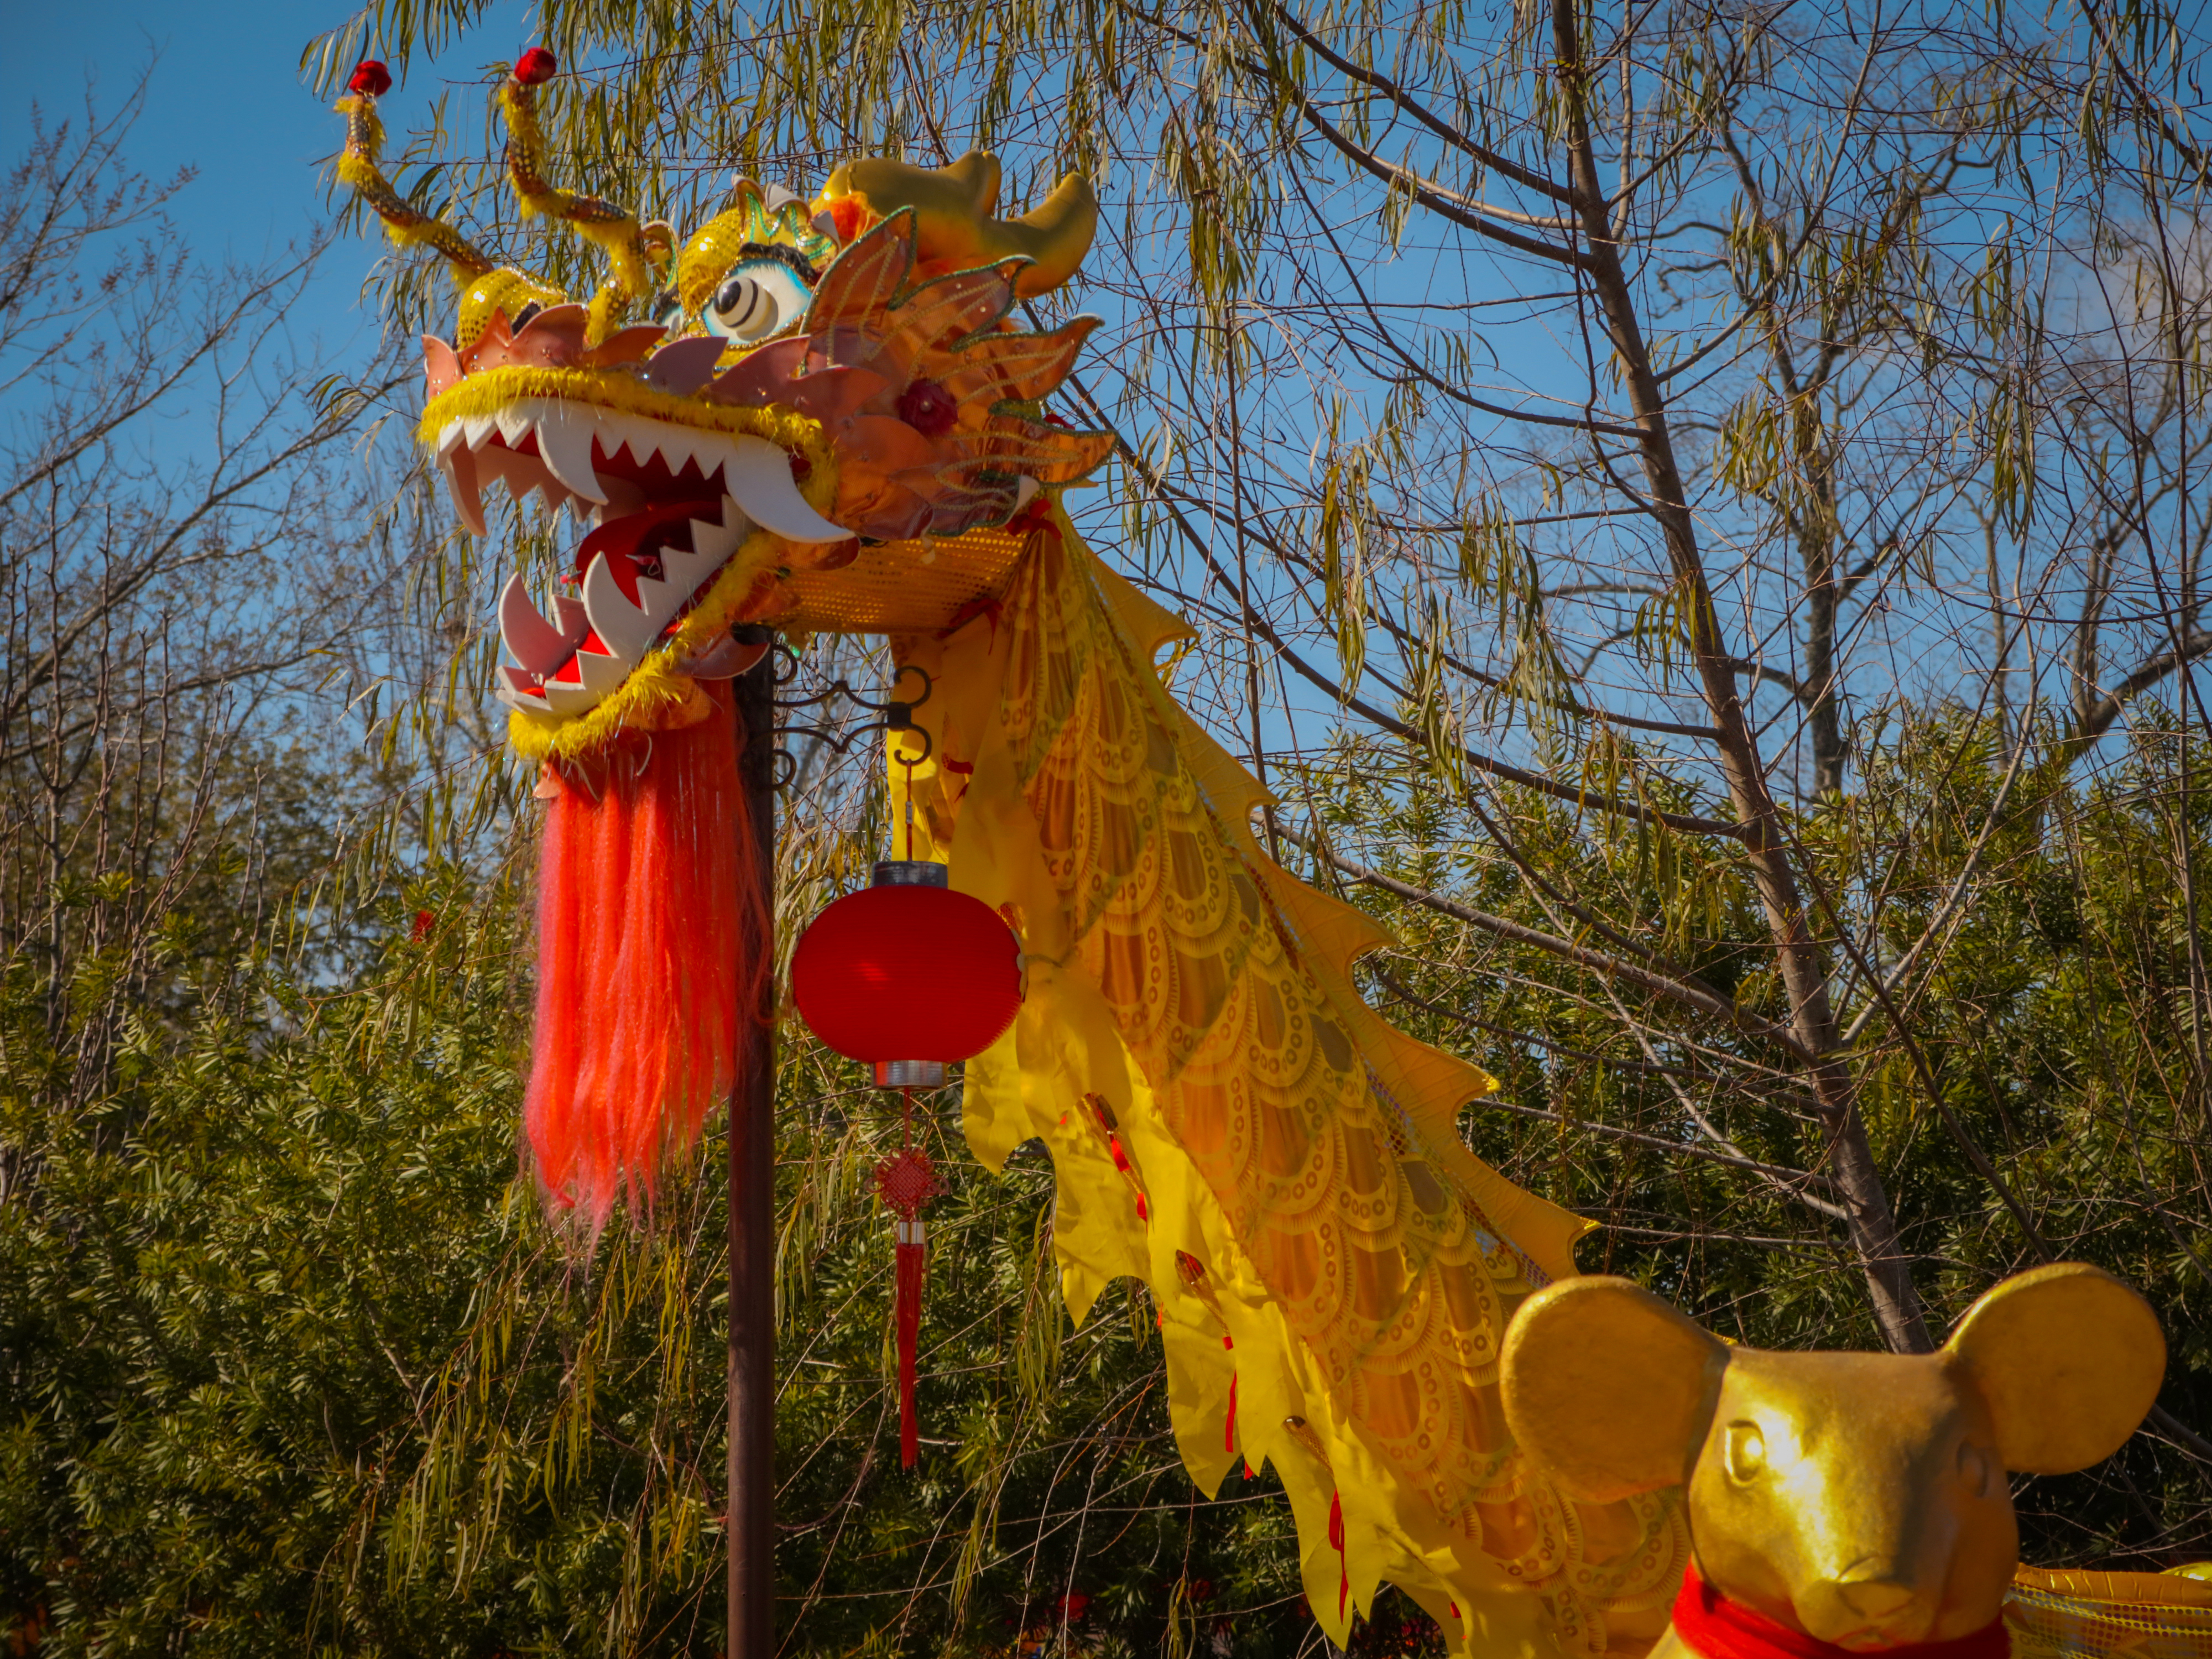
chinese, art, canon, xc10, yellow, chinese new year, tree, carnival, event, plant